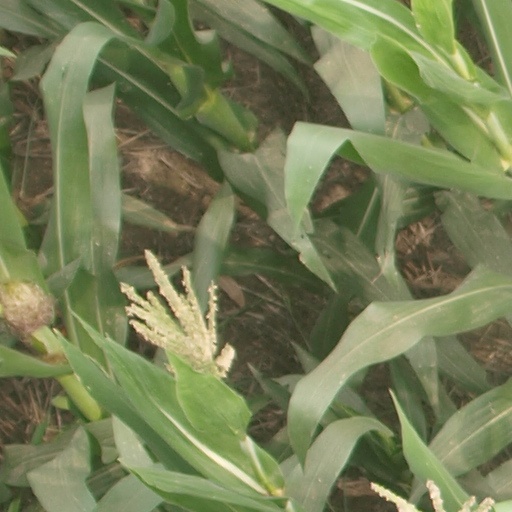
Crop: maize; corn